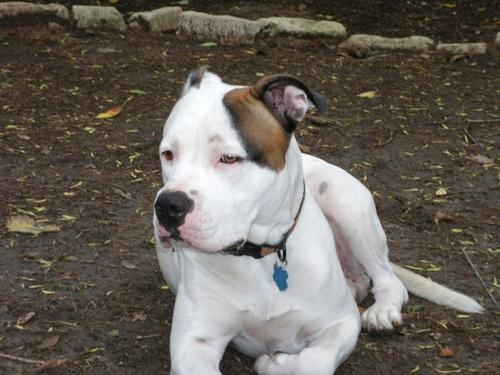
Breed: american bulldog